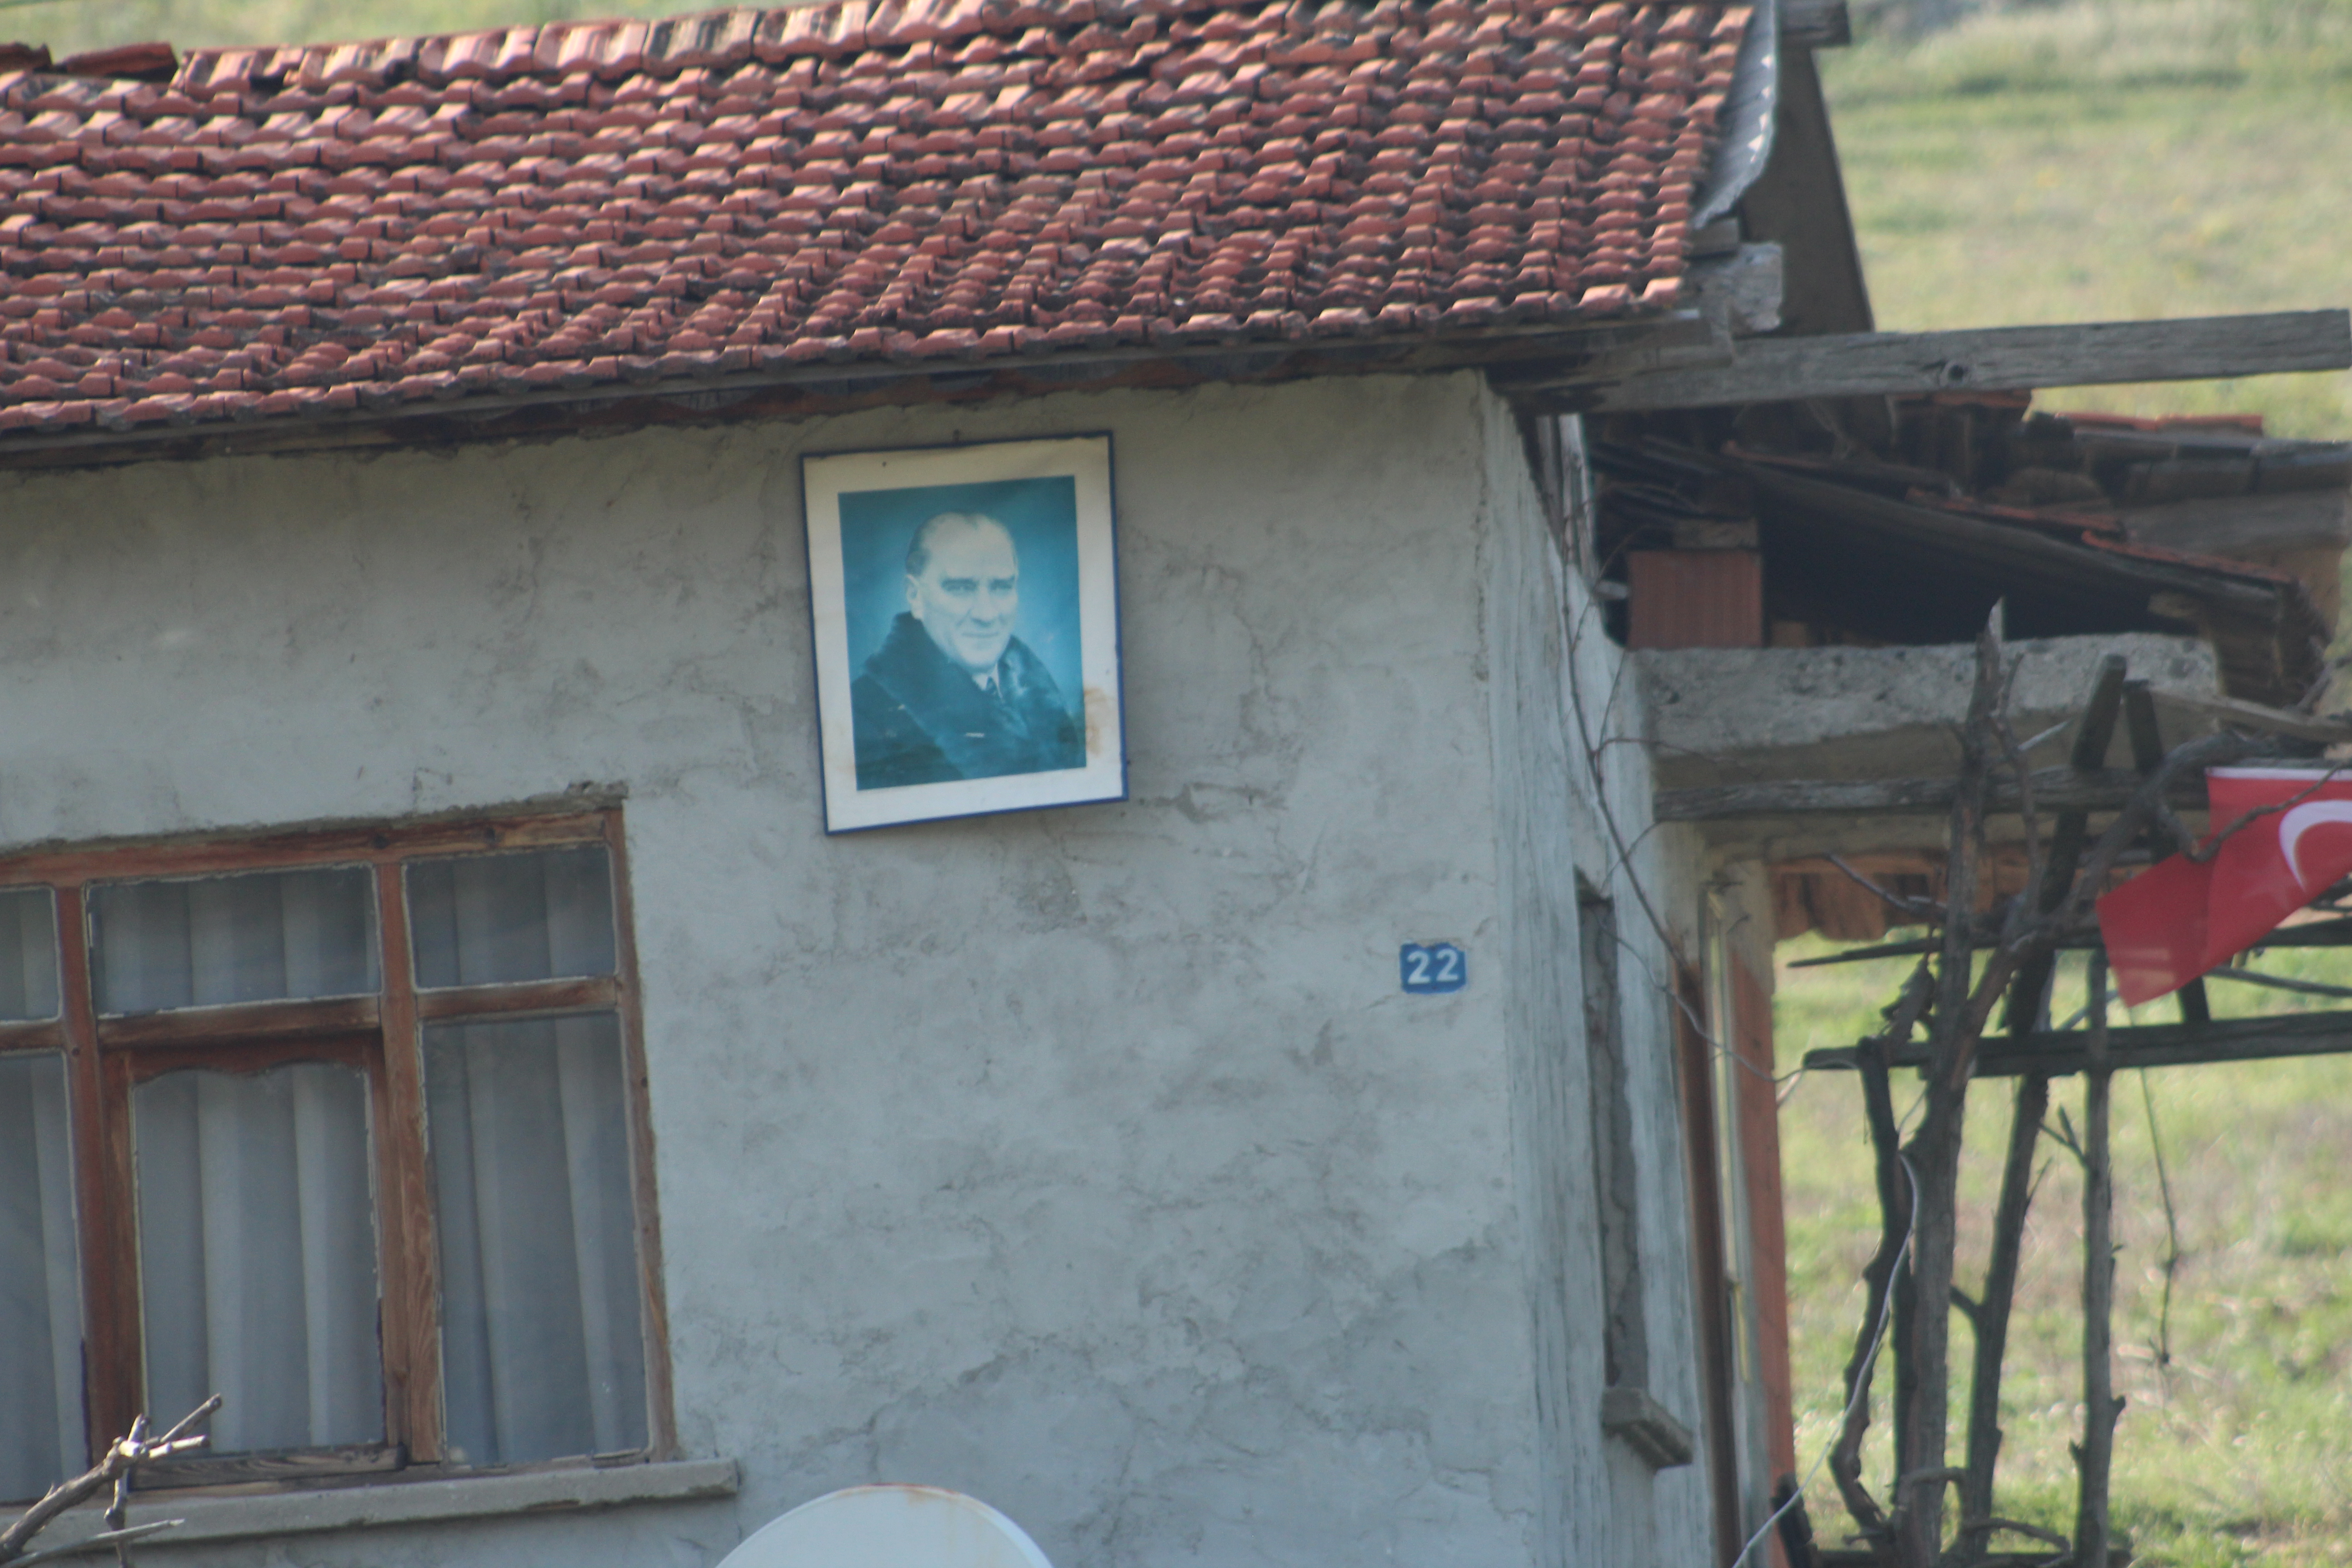
village, ataturk, dursunbey, turkey, property, house, roof, building, home, shack, cottage, shed, cob